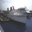
Label: ship